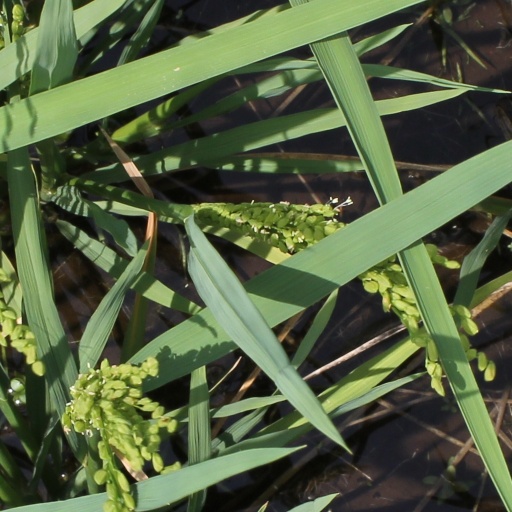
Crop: rice